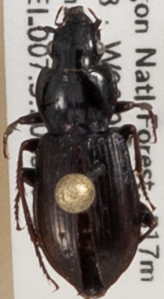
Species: Pterostichus pensylvanicus
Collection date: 2018-06-12
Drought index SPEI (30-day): -1.444
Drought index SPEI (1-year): -0.152
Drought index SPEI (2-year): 1.93